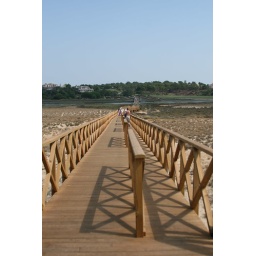
longest wooden bridge in Europe